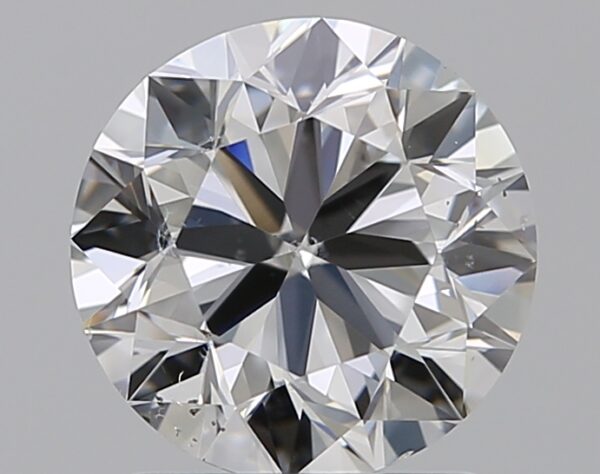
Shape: round
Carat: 1.5
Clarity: SI1
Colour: D
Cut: VG
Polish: EX
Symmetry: GD
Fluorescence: N
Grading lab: GIA
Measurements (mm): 7.17 x 7.21 x 4.52